Bud Podbielan

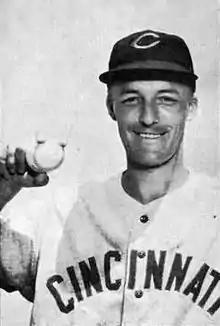
Podbielan with the Reds in 1953

Clarence Anthony Podbielan (March 6, 1924 – October 26, 1982) was an American professional baseball player, a pitcher for the Brooklyn Dodgers (1949–52), Cincinnati Reds/Redlegs (1952–55 and 1957) and Cleveland Indians (1959). He was born in Curlew, Washington.